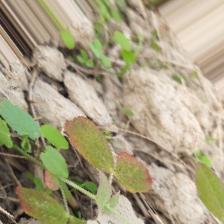
Label: Lentil Rust